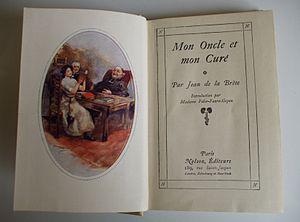
Page de titre de ""Mon oncle et mon curé"" de Jean de La Brète (éditions Nelson)"
Mon oncle et mon curé est un roman français de Jean de La Brète, pseudonyme d'Alice Cherbonnel, paru pour la première fois en 1889 chez Madame-Plon-Nourrit et Cie, Paris.
Créée à Paris en 1909-1910, la collection Nelson, née d'un partenariat entre le groupe britannique Thomas Nelson & Sons et un éditeur français, est l'un des ancêtres du livre au format poche. Publiés principalement en langue française avec la mention « Paris, Nelson Éditeurs, Londres, Édimbourg et New York », les ouvrages sont de petit format, cartonnés, toilés et recouverts d'une jaquette illustrée. La collection accueillit plusieurs centaines de volumes, vendus à un prix modique, jusqu'à la fin des années 1930. Ces livres sont aujourd'hui recherchés par les amateurs de petite bibliophilie.